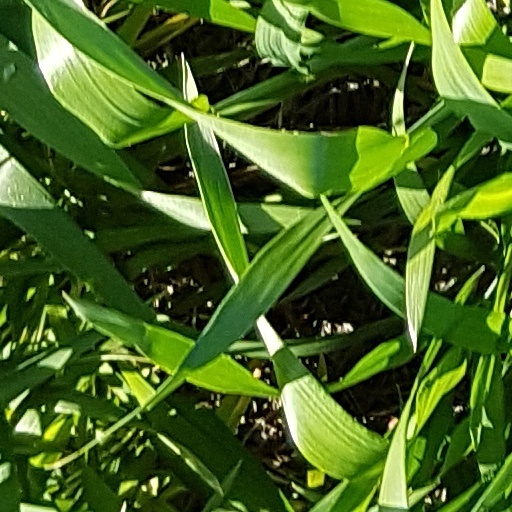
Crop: wheat